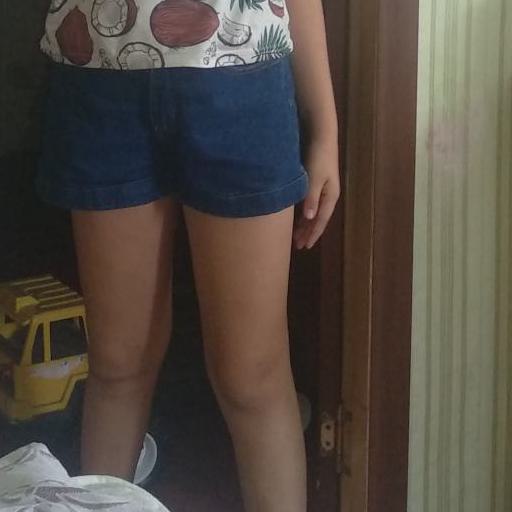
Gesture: no_gesture